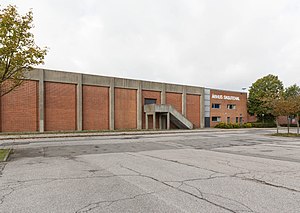
Aarhus Skøjtehal
Aarhus Skøjtehal set fra parkeringspladsen.
Aarhus Skjøtehal
Aarhus Skøjtehal bruges til ishockey, kunstskøjteløb, curling og offentligt skøjteløb. Der er offentligt åbent fra oktober til april og klubsæsonen er fra midt august til midt april.